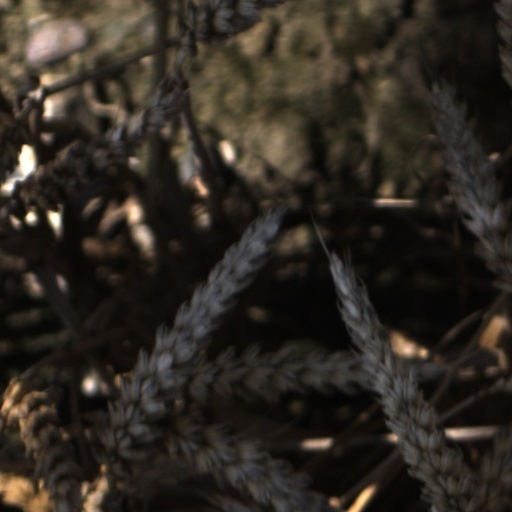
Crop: wheat